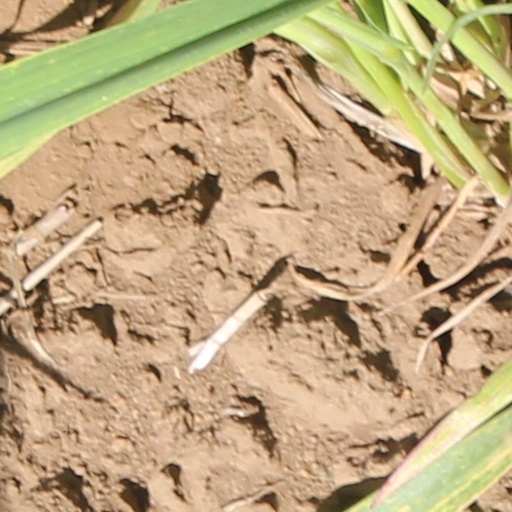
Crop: wheat